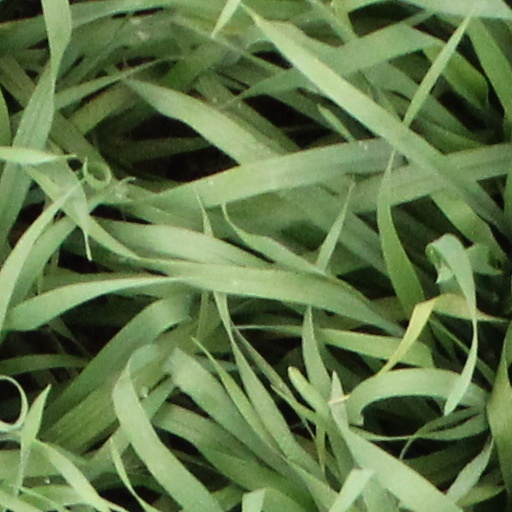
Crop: wheat